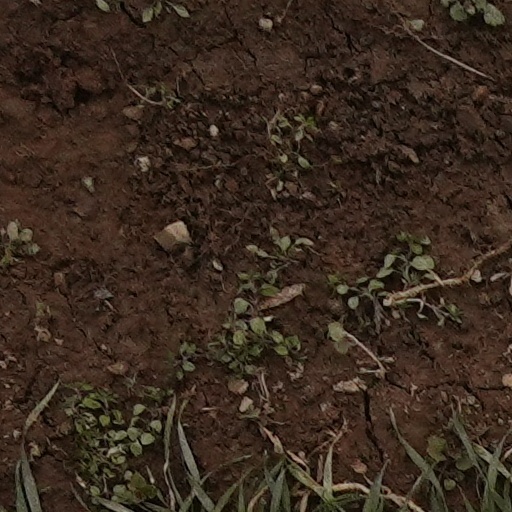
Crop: wheat